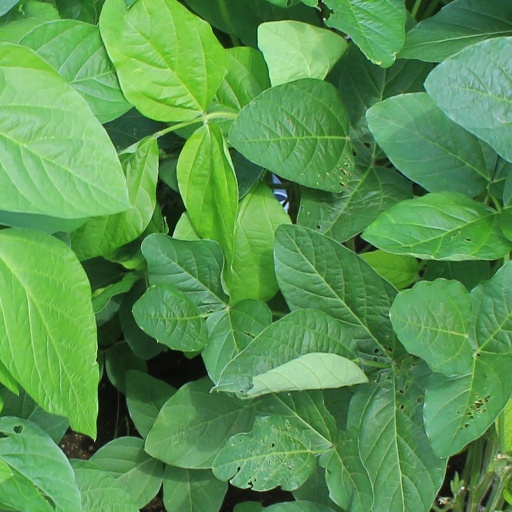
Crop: soybean